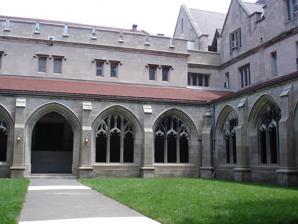
Building: Ida Noyes Hall
Country: United States of America
Year built: 1916
College, Cinema, Theater in Illinois , United States Ida Noyes Hall General information Type College, Cinema, Theater Location 1212 East 59th Street Chicago , Illinois 60637 United States Coordinates 41°47′17″N 87°35′44″W / 41.787949°N 87.595598°W / 41.787949; -87.595598 Completed 1916 Design and construction Architect(s) Shepley, Rutan and Coolidge References Ida Noyes Hall is a three-story, Neo-Gothic building located on the University of Chicago campus in Chicago, Illinois. Designed by Shepley, Rutan and Coolidge and completed in 1916, the building features fireplaces, a limestone exterior, intricately plastered ceilings, and elaborate wood paneling. History Ida Noyes Hall originally served as a women's clubhouse and gymnasium, and was built as a complement to the Reynolds Club and Hutchinson Commons, which provided social and recreational spaces for the men on campus. The construction of the building was made possible by a gift from La Verne Noyes in the memory of his late wife, Ida. Ida Noyes, née Smith, was born in Croton, N.Y., in 1853, though her family relocated to Iowa in 1857. She graduated from Iowa State University with a degree in teaching in 1874 and married La Verne Noyes in 1877. Upon its opening, Ida Noyes Hall hosted public lectures, club meetings, and social events. In January 2005 a portrait of Ida Noyes, painted by Oliver Dennett Grover and donated to the building by La Verne Noyes, was stolen from the building. Renovations The Masque of Youth, restored in 1995 In 1987, the gymnasium was converted into Max Palevsky Cinema. Since that time, Doc Films has screened movies every night of the academic year. In 1995, the murals on the third floor, originally created in 1918 to commemorate the quarter centennial of the University of Chicago and the opening of Ida Noyes Hall, were restored. In 2007, the building underwent repairs to address a crumbling facade and leaking roof, and in 2008, the University's Booth School of Business renovated the natatorium to create additional study space for student study groups. Currently, Ida Noyes Hall hosts student events, academic department events, corporate recruiting sessions, and private parties. It is home to the University of Chicago Pub and the Office of Career Advancement. Notable events Opening celebration and quarter centennial of the University of Chicago (1916) Wedding reception of John D. Rockefeller IV and Sharon Percy Rockefeller (1967) Used as a filming location for The Express: The Ernie Davis Story (2007) The Chicago Hearing (2010) Traditionally, the final day of the University of Chicago Scavenger Hunt takes place in Ida Noyes Hall (annually) See also Gothic Revival architecture University of Chicago References